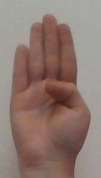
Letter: kaaf